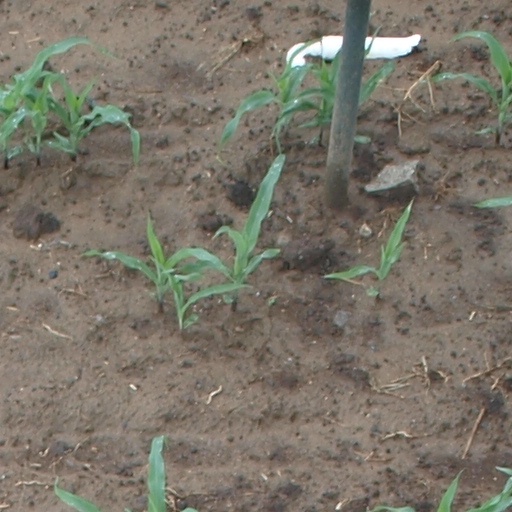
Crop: maize; corn